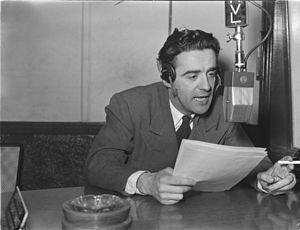
Guy Mauffette, coiffé d'un casque d'écoute, animant en studio l'émission «La Parade de la chansonnette française» diffusée sur les ondes de C.K.V.L. à Montréal."
Le prix Guy-Mauffette, l'un des quatorze Prix du Québec décernés annuellement par le gouvernement du Québec, a été créé en 2011. Il couronne l'ensemble de la carrière d'un artiste ou artisan de la radio ou télévision. Il est nommé en l'honneur de Guy Mauffette, un pionnier de l'animation et de la réalisation radiophonique québécoise.
Guy Mauffette, né le 8 janvier 1915 - Montréal, mort le 30 juin 2005 à l'âge de 90 ans, est un acteur, poète et animateur de radio québécois.